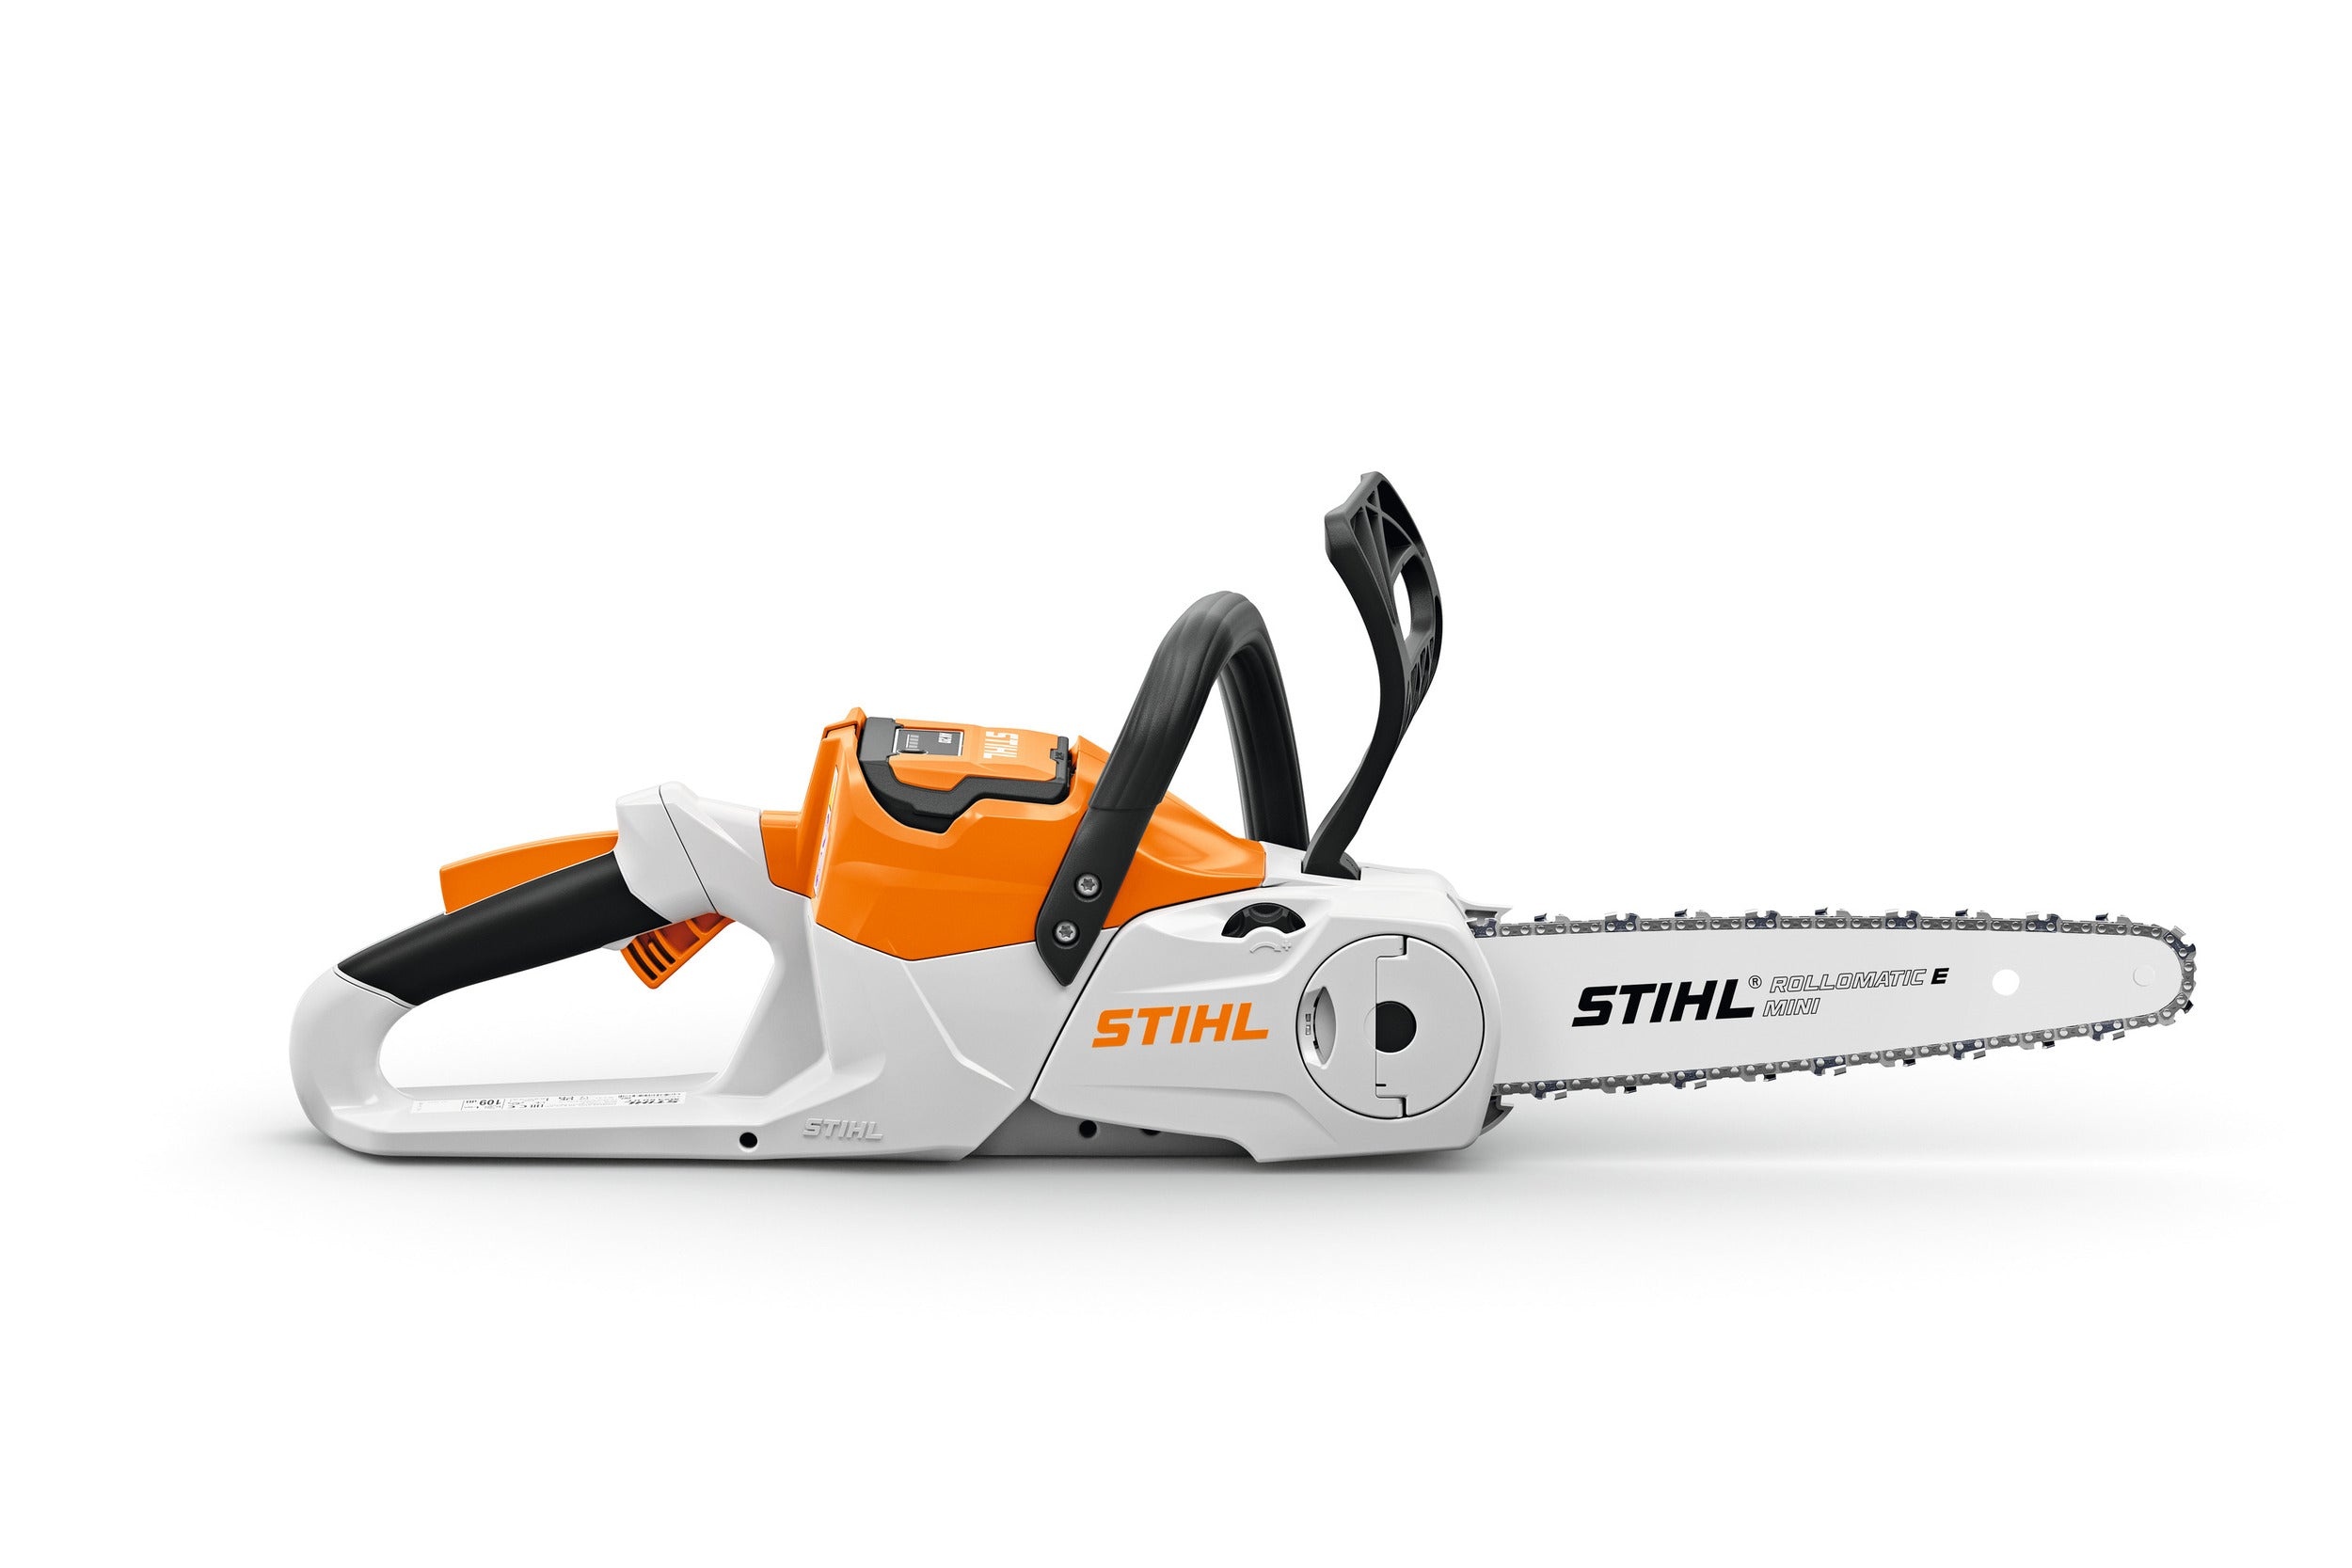
Stihl MSA 60 C-B Cordless Chainsaw
The MSA 60 battery-powered chainsaw is a lightweight cordless chainsaw for cutting firewood and garden maintenance. Fitted with a 12” guide bar, it is designed for private use at home, such as cutting firewood, pruning branches, wood working and felling small trees of up to 20 cm in diameter. Other features of the MSA 60 include an improved Ergo lever on the back handle for greater comfort during use and across different cutting angles. The trigger system allows for maximum control over the chain speed, for working across different materials, around shrubs or on wood working projects. A transparent chain oil tank offers better visibility of oil levels. The quick chain tensioner allows the sprocket cover to be removed and the chain tensioned without the need for additional tools. Plus, the MSA 60 is fitted with a ¼” PM3 saw chain which provides a clean cut and impressive cutting performance. The MSA 60 can be used with either the AK 20 or AK 30 S battery. Working time with the recommended AK 20 battery is around 40 minutes / 160 cuts. Instruction is necessary to recognize or assess the dangers of a chainsaw. Please wear protective clothing and equipment.
Brand: Stihl
Category: Home & Garden > Lawn & Garden > Outdoor Power Equipment > Chainsaws